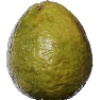
Label: guava